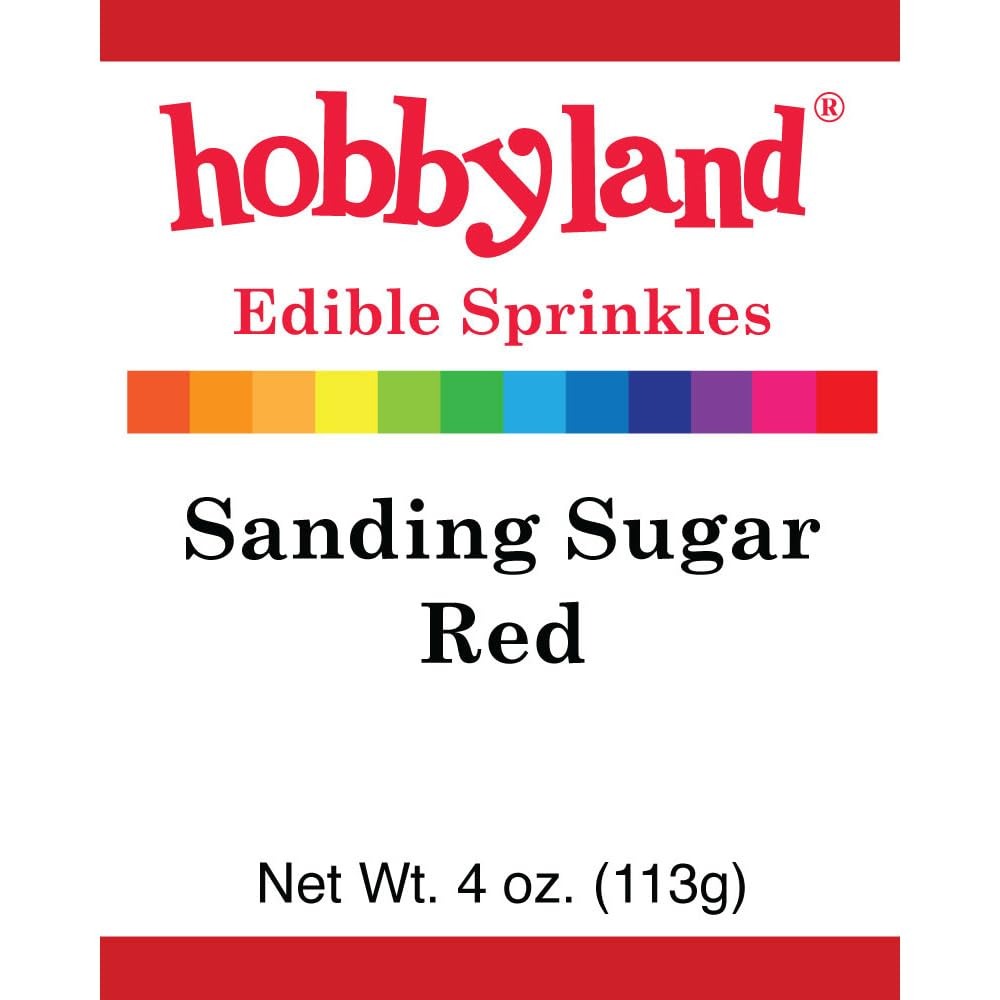
Item Name: Hobbyland Edible Sprinkles, Sanding Sugar, 4 Oz (Red)
Bullet Point 1: Red Hobbyland Edible Sprinkles, Sanding Sugar
Bullet Point 2: 4 oz Jar with Dispensing Sifter Cap.
Bullet Point 3: Decorate with colored sanding sugar on cookies, cupcakes and cakes.
Bullet Point 4: Decorate candy coatings, icing and frostings.
Bullet Point 5: Decorate fudges, chocolates, ice creams, yogurts and smoothies.
Bullet Point 6: Decorate donuts, marshmallows, breads, bakery and desserts.
Bullet Point 7: Egg Free, Dairy Free, Nuts Free, Soy Free, Gluten Free
Bullet Point 8: Certified Kosher Parve
Bullet Point 9: Made in USA
Product Description: Red Hobbyland Edible Sprinkles, Sanding Sugar, 4 oz Jar with Dispensing Sifter Cap. USES: Decorate with decorative colored sanding sugar on cookies, cupcakes, cakes, candy coatings, icing, frostings, fudges, chocolates, ice creams, yogurts, smoothies, donuts, marshmallows, breads, bakery and desserts. Egg Free, Dairy Free, Nuts Free, Soy Free, Gluten Free, Certified Kosher Parve, Made in USA.
Value: 4.0
Unit: Ounce

Price: 7.99